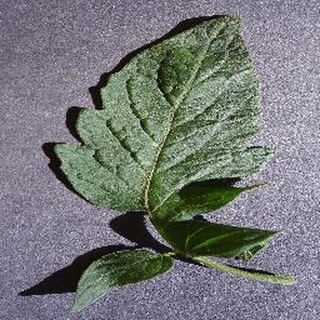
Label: healthy_tomato